Sex-positive feminism

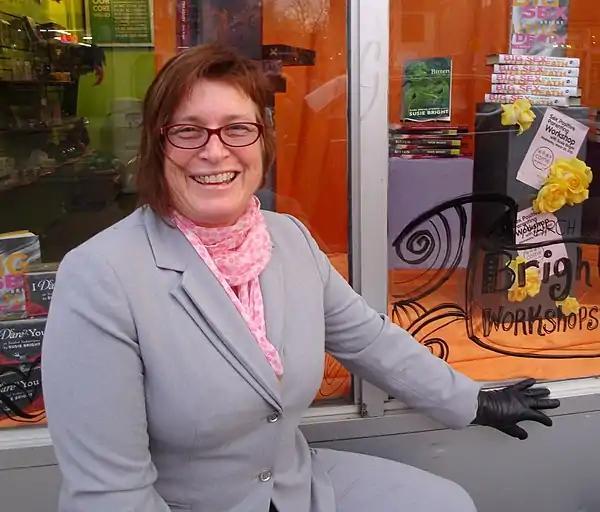
Susie Bright, a writer and activist, one of the first persons to be referred to as a sex-positive feminist

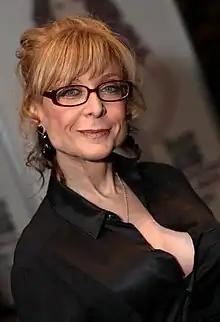
Nina Hartley, a pornographic film actress who promotes sex positivity

Gayle Rubin summarizes the conflict over sex within feminism. She says that one feminist stream criticizes the sexual constraints and difficulties faced by sexually active women (e.g., access to abortion), while another stream views sexual liberalization as an extension of "male privilege".